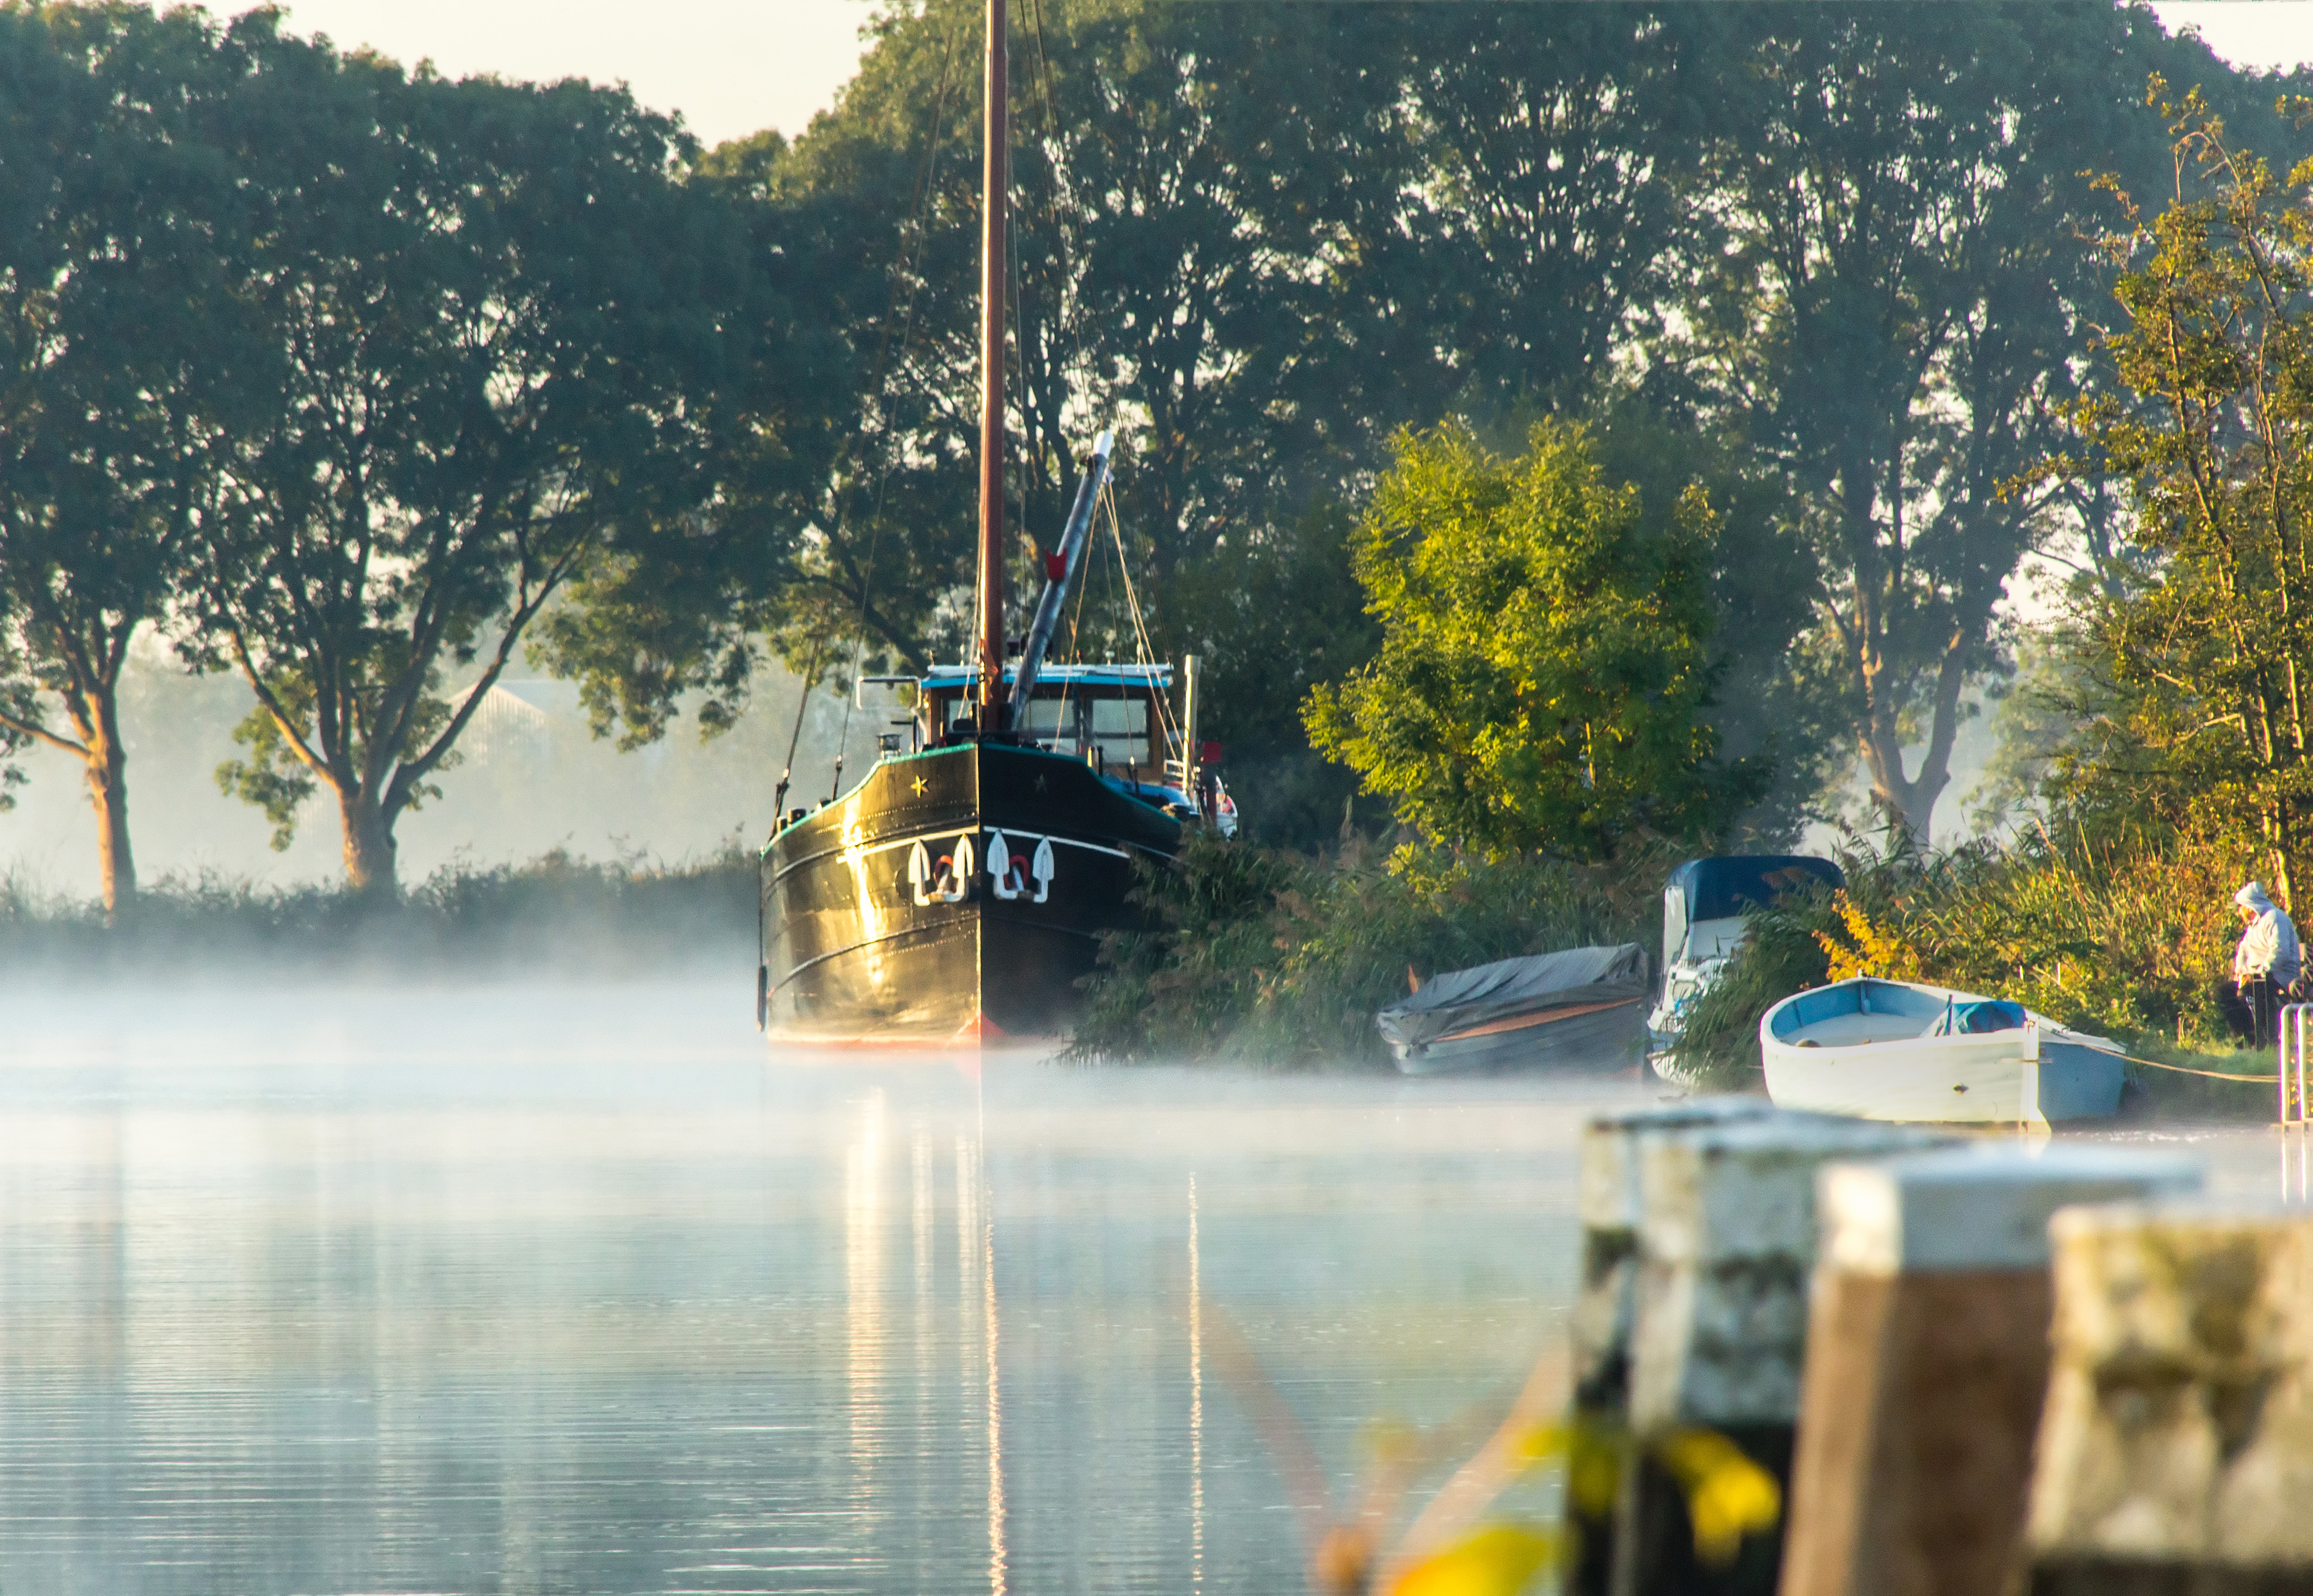
mist, autumn, water, atmospheric phenomenon, tree, morning, yellow, waterway, lake, bayou, reflection, river, boat, vehicle, bank, sunlight, plant, watercourse, watercraft, channel, reservoir, canal, water transportation